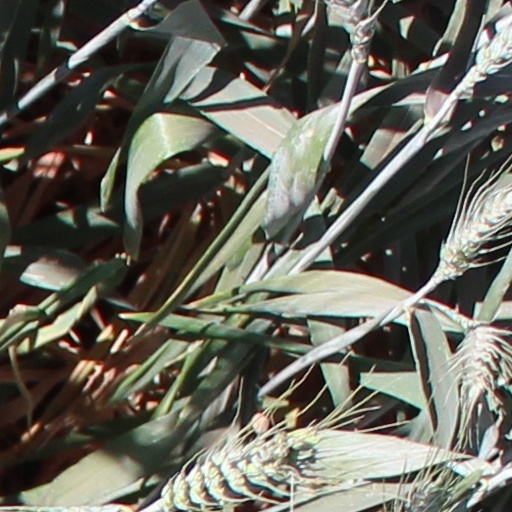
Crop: wheat